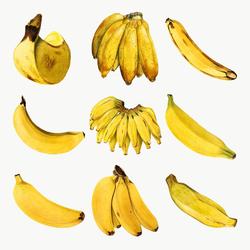
Label: Banana